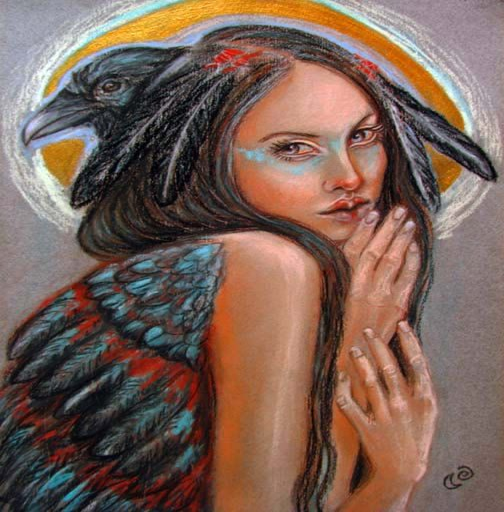
person - a 5x7 fine art print of the original pastel painting by person .